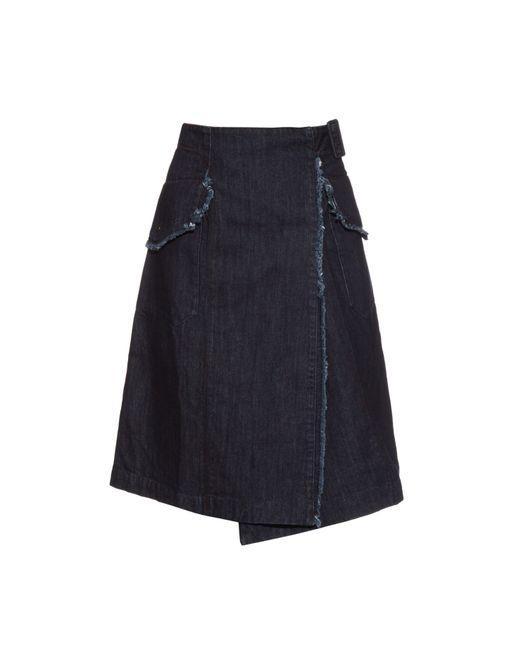
Dunkelblauer kurzer Jeansrock aus Denim